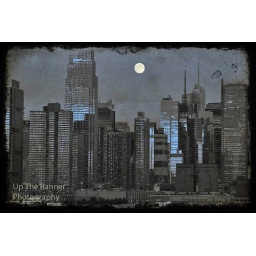
photography night nyc skyline. city over hudson river new york cityscape in black and blue